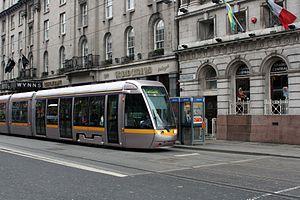
Le tramway de Dublin est un moyen de transport en commun desservant la ville de Dublin en Irlande.